1st Cavalry Division (United States)

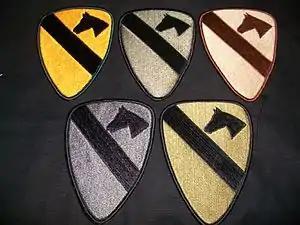
Shoulder Sleeve Insignia: Class A/OG-107, BDU, DCU, UCP, OCP

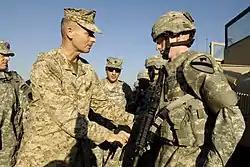
A soldier wearing the SSI of the 1st Cavalry Division speaking with Gen Peter Pace, Chairman of the Joint Chiefs of Staff

The 1st Cavalry Division consists of a division headquarters and headquarters battalion, three armored brigade combat teams, a division artillery, a combat aviation brigade, and a division sustainment brigade.